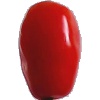
Label: Tomato 2